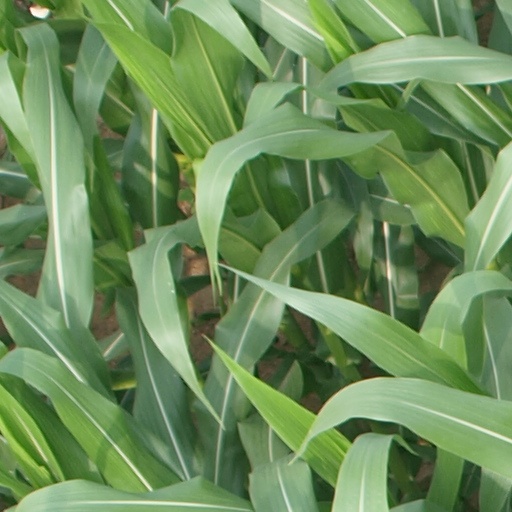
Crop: maize; corn